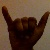
The image shows a hand gesture representing the letter 'Y' in Indian Sign Language.